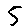
Label: 5